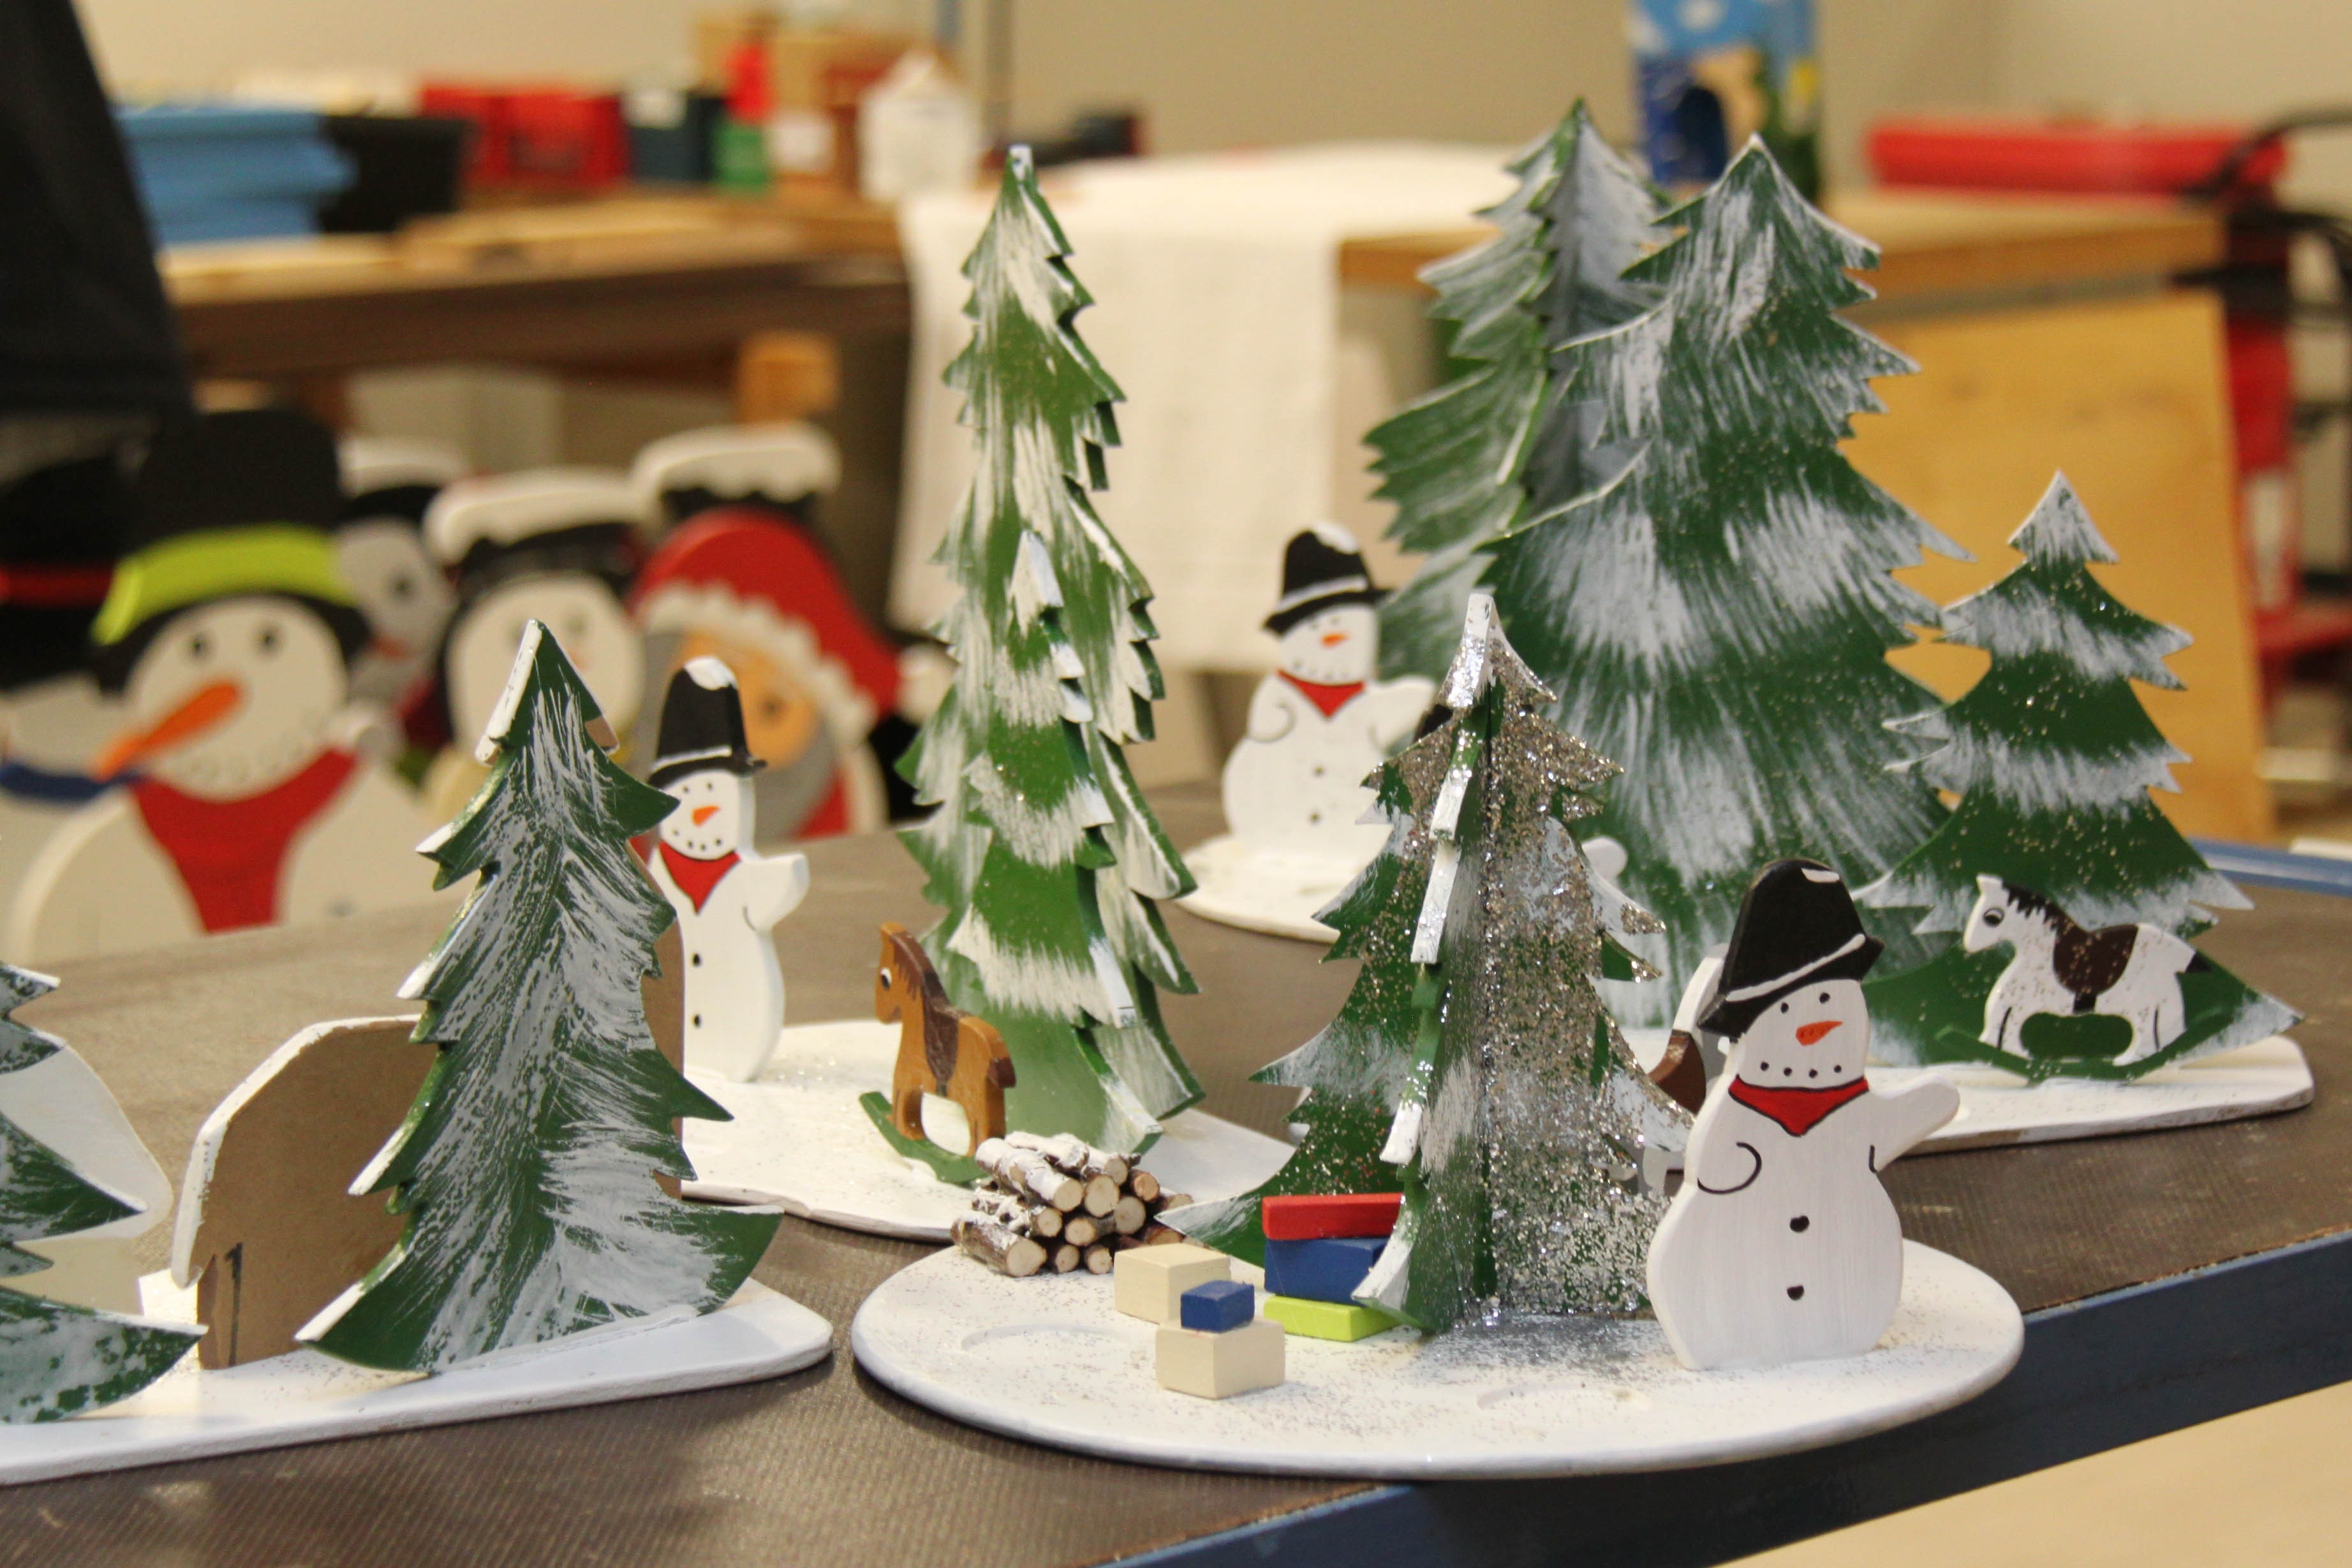
workshop, christmas, toy, christmas tree, advent, christmas decoration, toys, handicraft, snowmen, tinker, cut out, santa claus workshop